Gryon

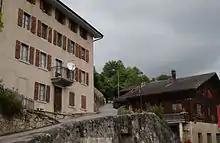
Houses in Gryon

The municipality is located in the Aigle district, on a narrow terrace at an elevation of between the Gryonne and Avançon canyons. The commune is composed of multiple settlements, which include the Gryon village, Barboleuse, Alpe des Chaux, Taveyanne, and Peuffeyre. In the western part behind the forests lies the alpine pasture of Taveyanne. The highest point of the commune reaches 2'620 m a.s.l. on the slopes of mountain Culan, which is part of the Diablerets massif. The lowest point is located at an altitude of 680 m at Peuffeyre next to the river Avançon d'Anzeinde.